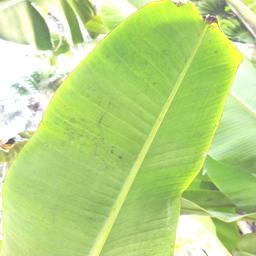
Label: JAHAJI LEAF